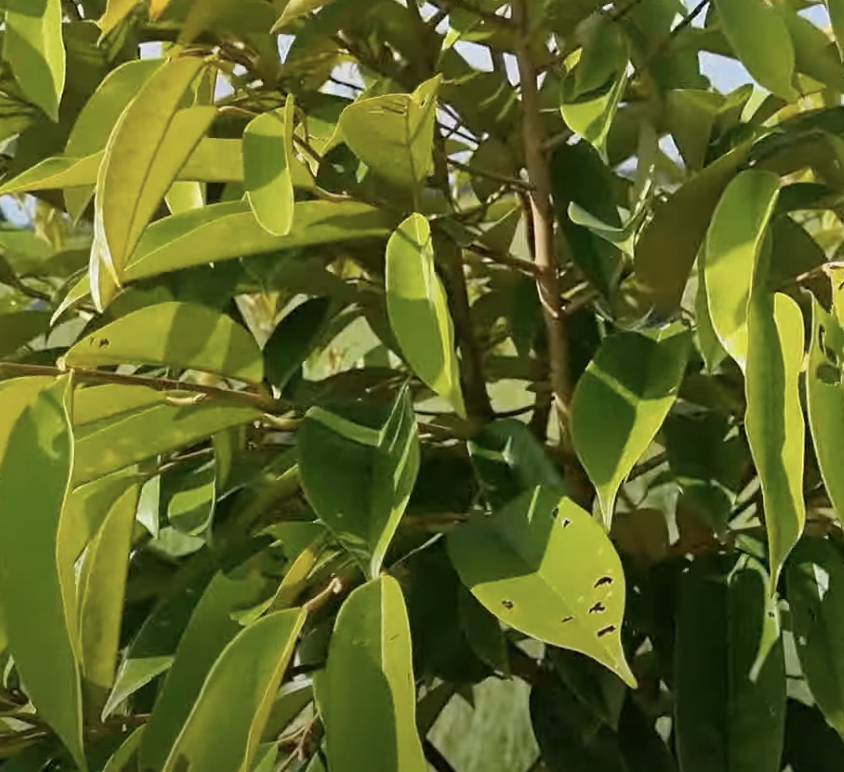
Label: yellow_leaf